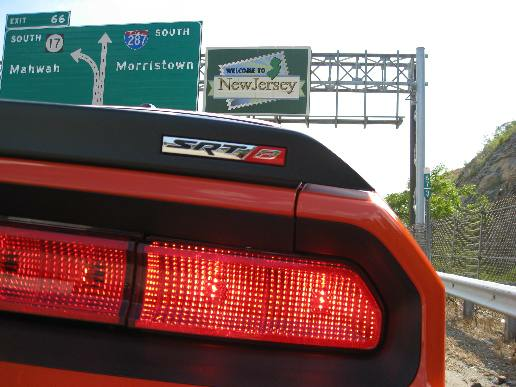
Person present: No